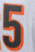
Number: 5